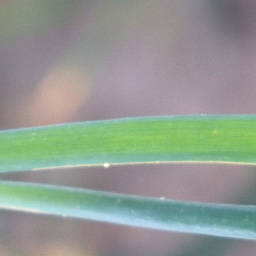
Label: healthy